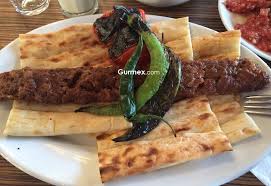
Yemek: kebap